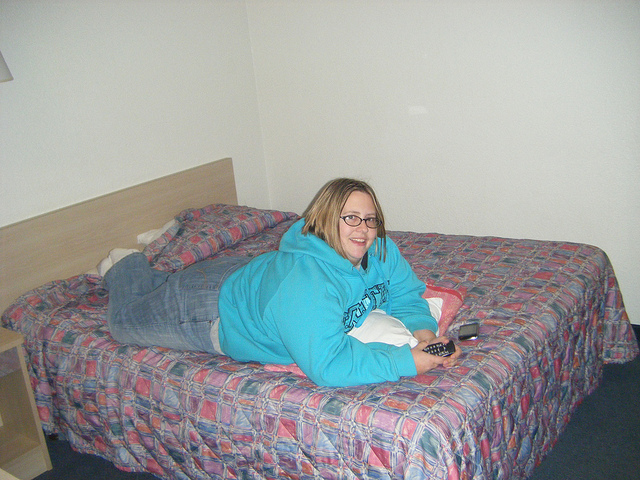
user: Given an image and a question. Answer the question in a short answer. Question: What kind of covering is on this bed? Short Answer:
assistant: comforter